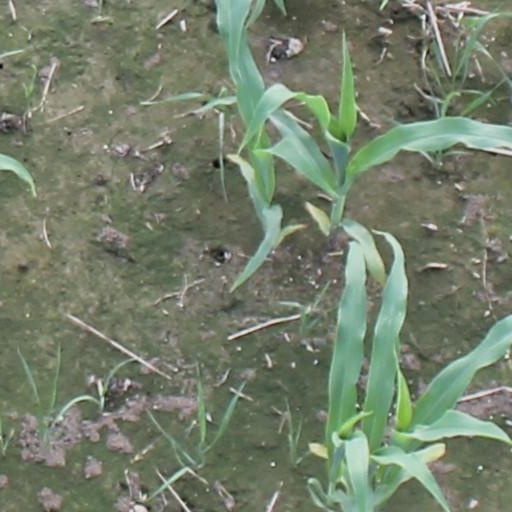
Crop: maize; corn